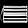
Label: Bag